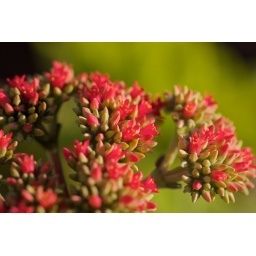
Lots of Red and Green.Saw these flowers in front of a house on Newport Beach. Lots of potted succulents, all so beautiful.